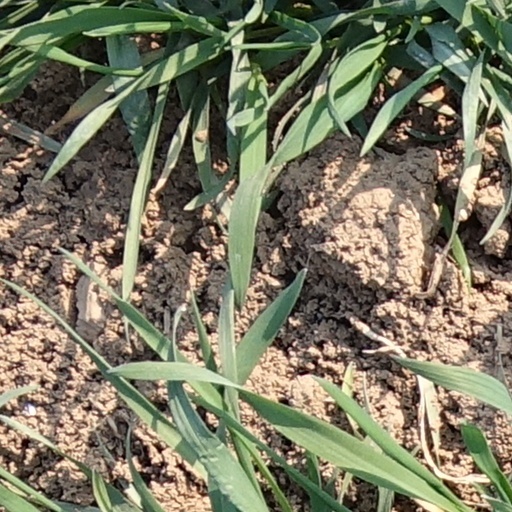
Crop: wheat